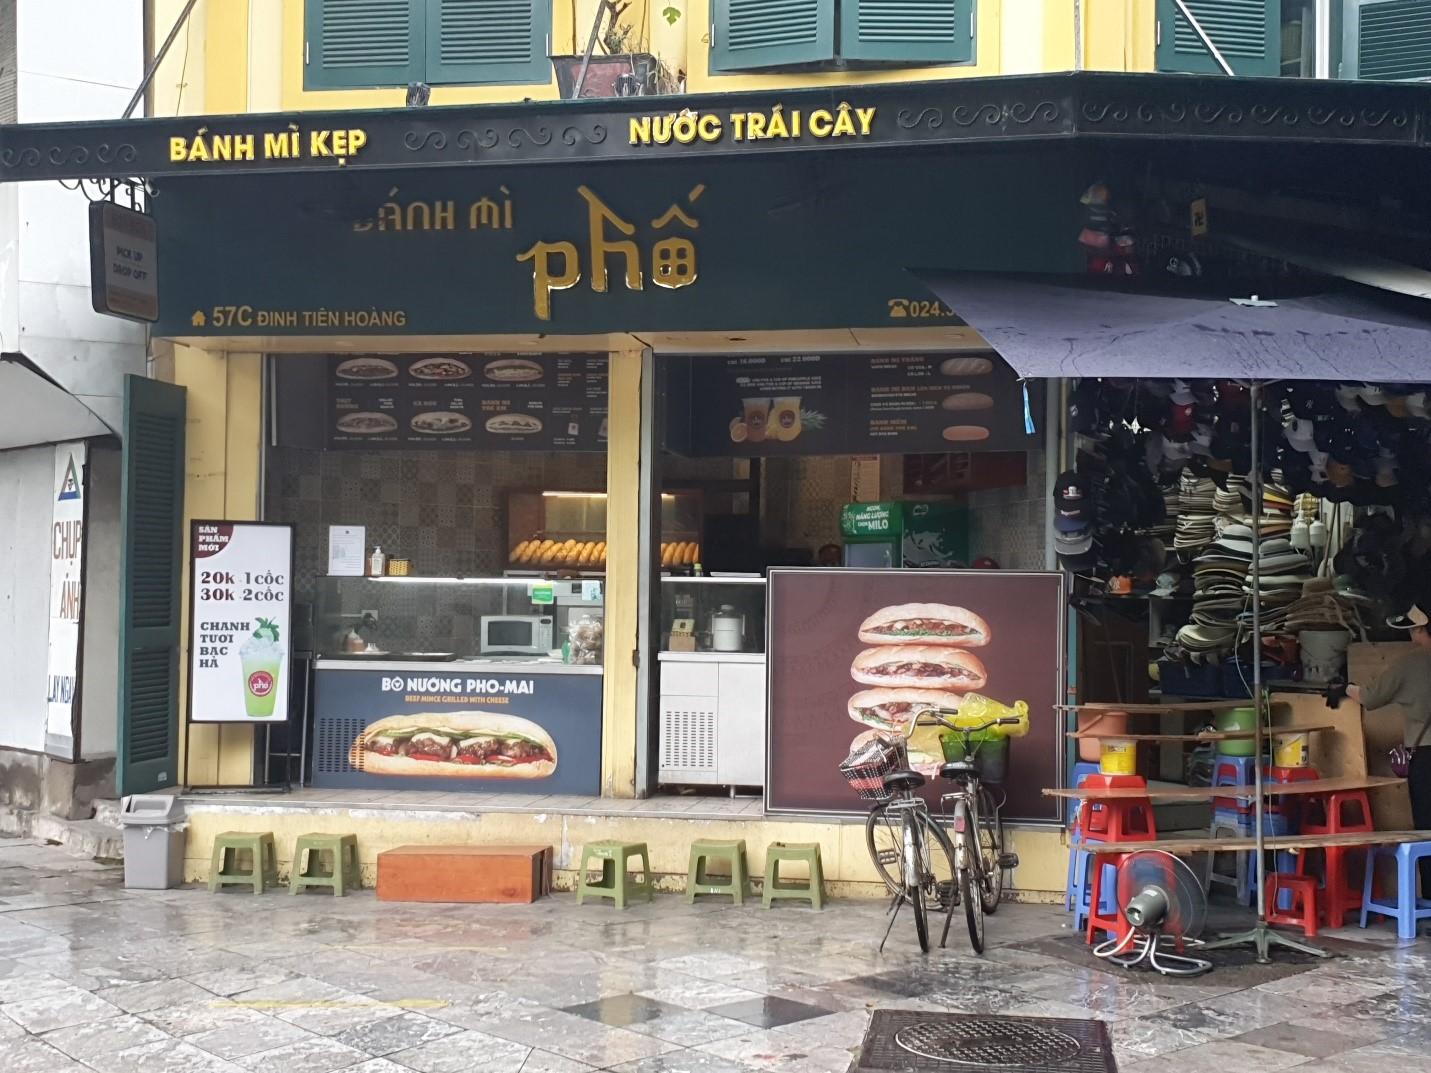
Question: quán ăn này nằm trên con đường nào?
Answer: trên đường đinh tiên hoàng